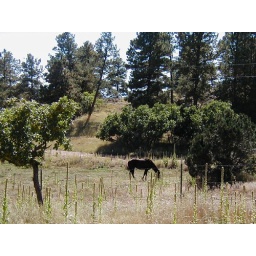
Our horse Glory grazing in the lower pasture